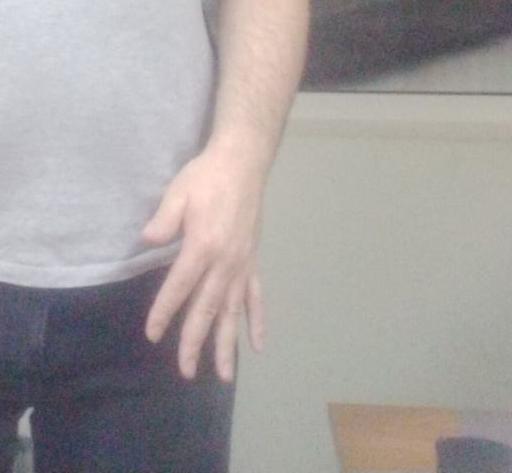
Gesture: no_gesture